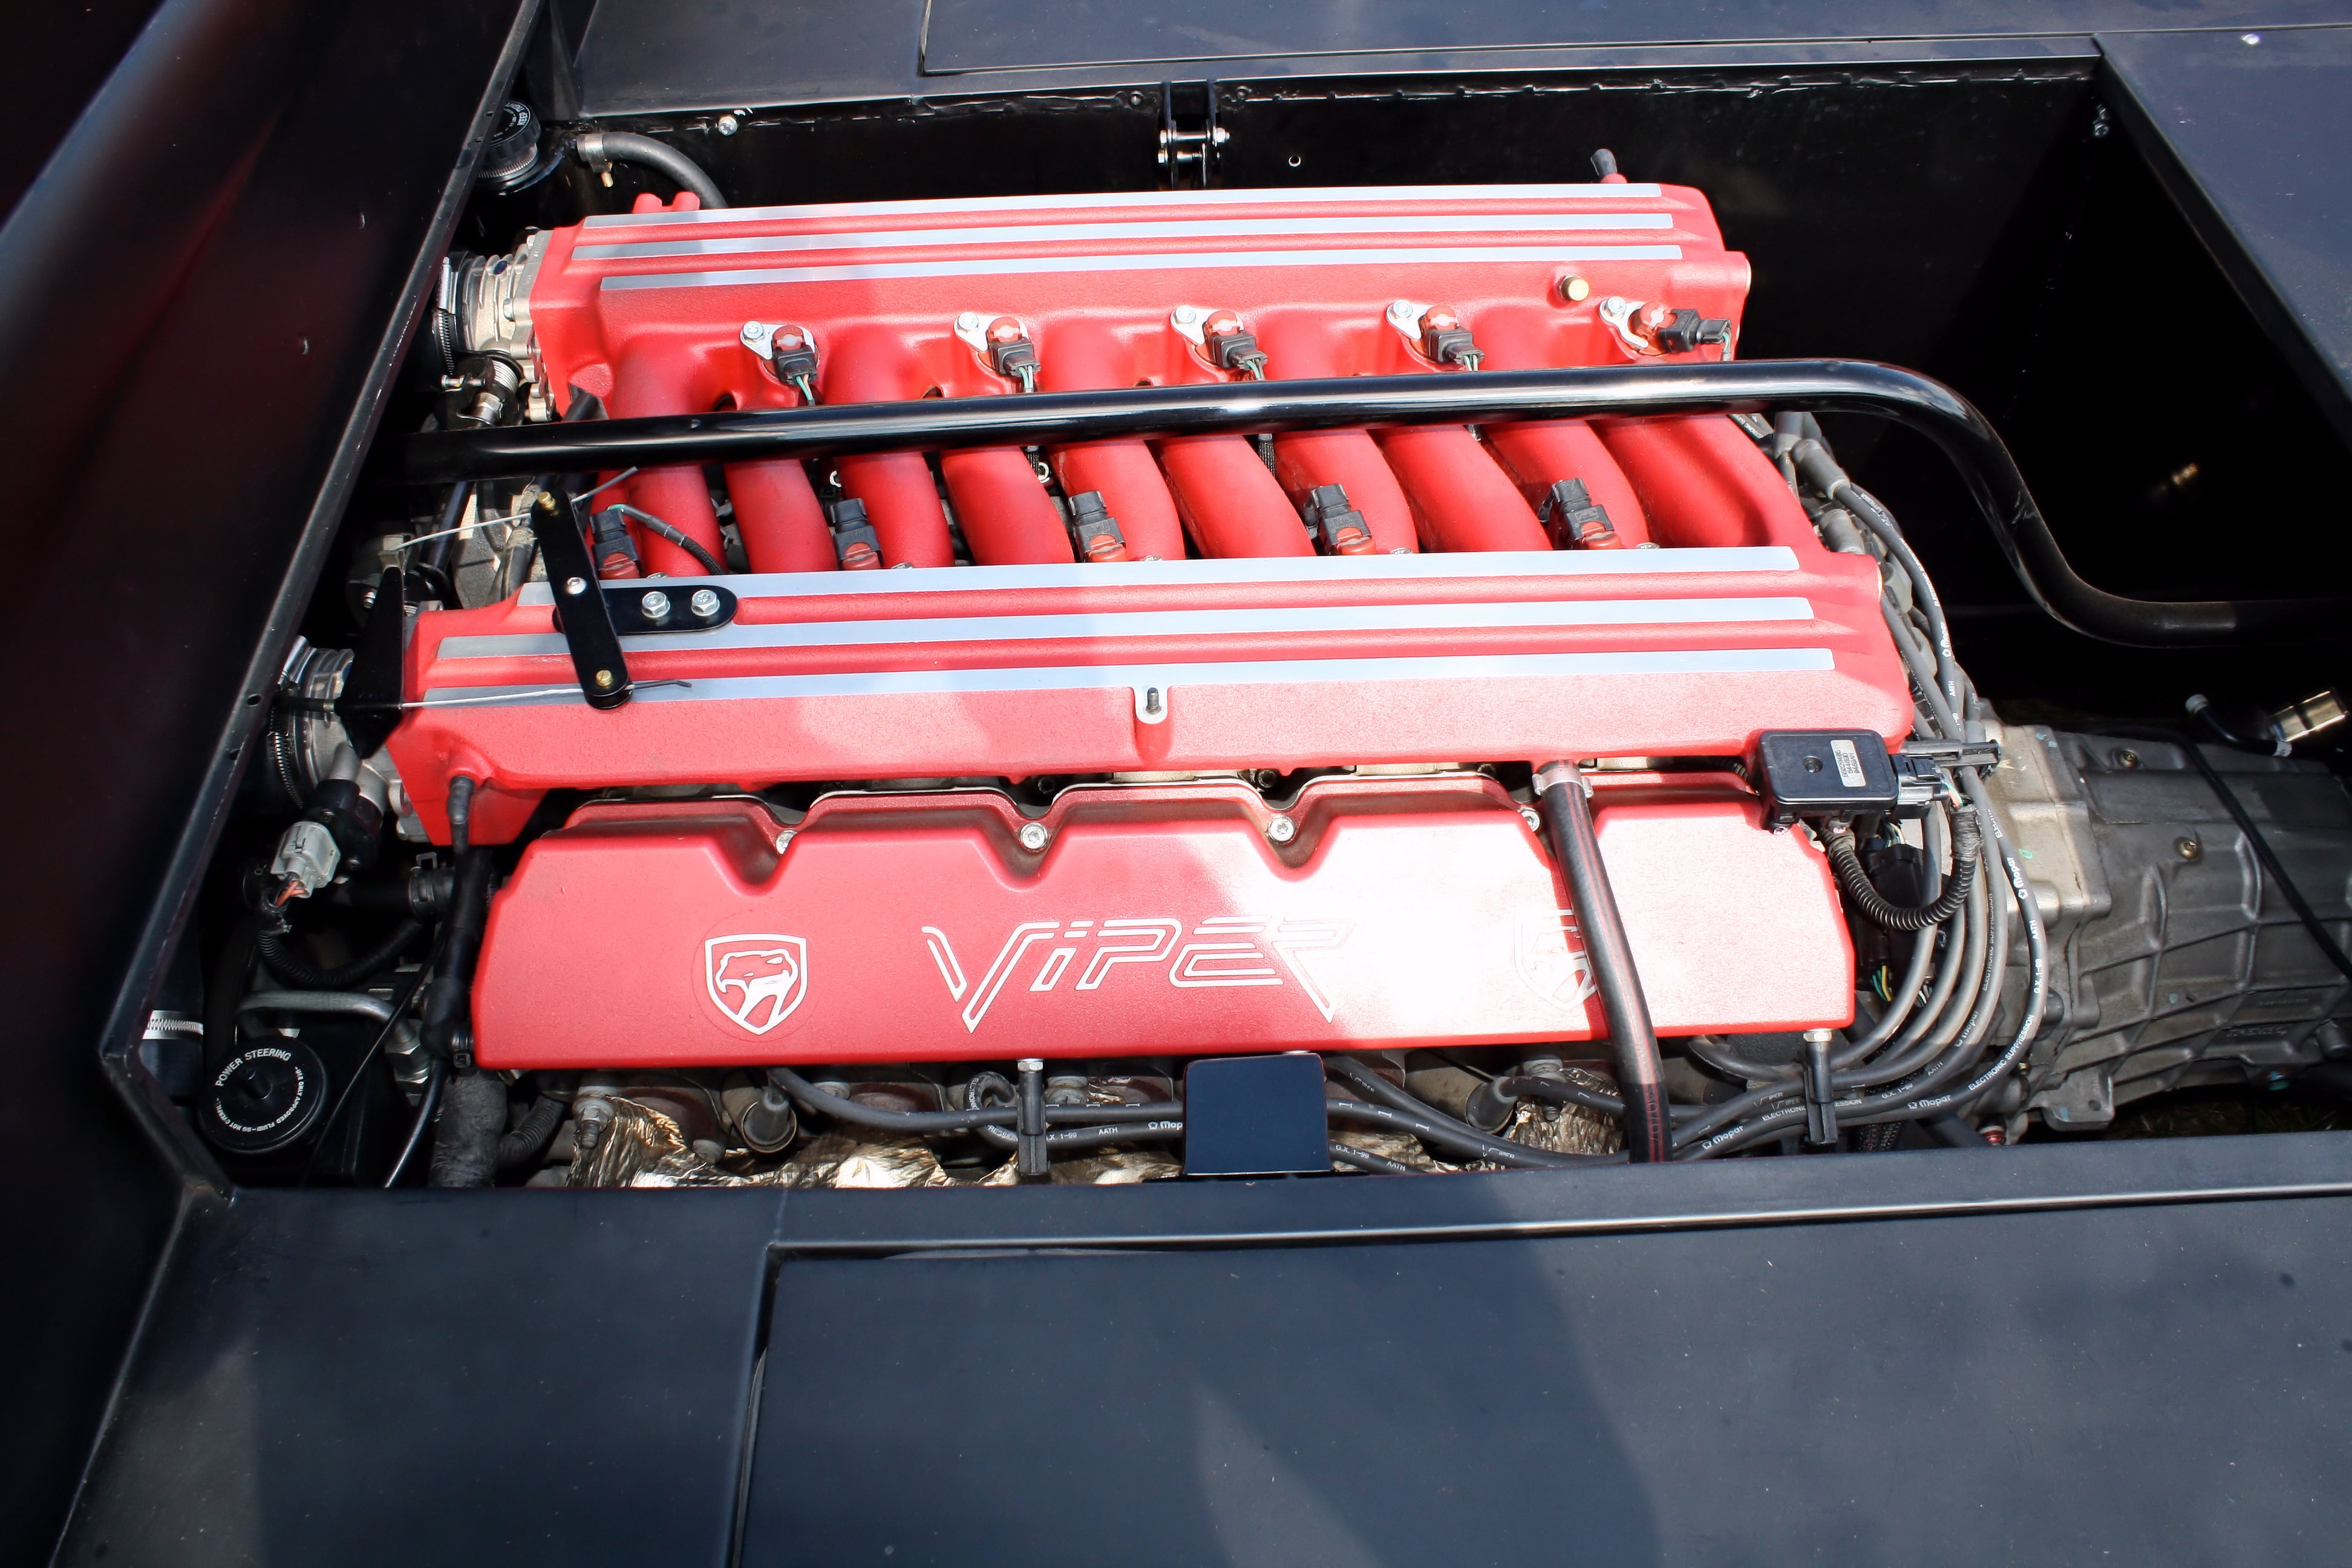
car, vehicle, drive, machine, sports car, bumper, race car, supercar, engine, motor, sedan, mechanics, auto show, land vehicle, automobile make, automotive exterior, luxury vehicle, performance car, executive car, viper v 10